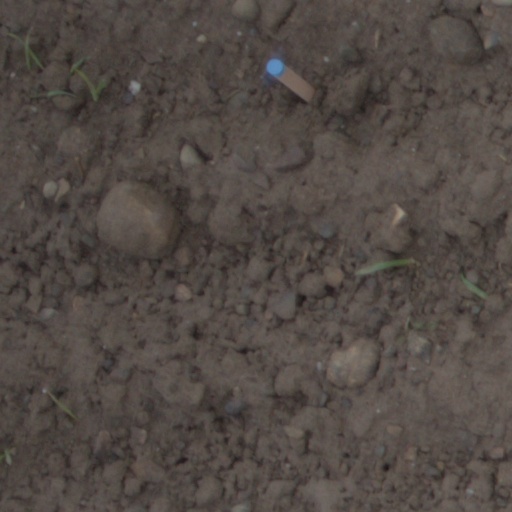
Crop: wheat